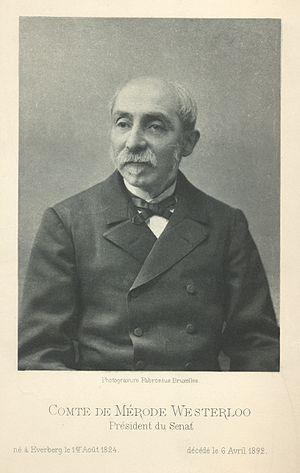
Charles Antoine Ghislain, comte de Mérode-Westerloo, 10ᵉ marquis de Westerloo, 7ᵉ prince de Rubempré et 4ᵉ prince de Grimberghe, était un diplomate et un homme d'État belge de tendance catholique.